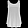
Label: Shirt